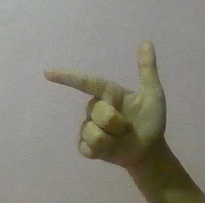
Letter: yaa